John Augustus Knapp

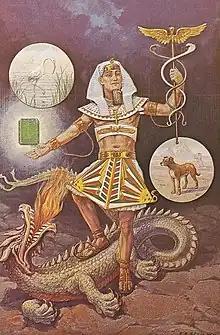
Hermes Trismegistus by J.A.Knapp

J. Augustus Knapp (25 December 1853 - 10 March 1938) was an American artist best known for his esoteric paintings featured in Manly Palmer Hall's "The Secret Teachings of All Ages".